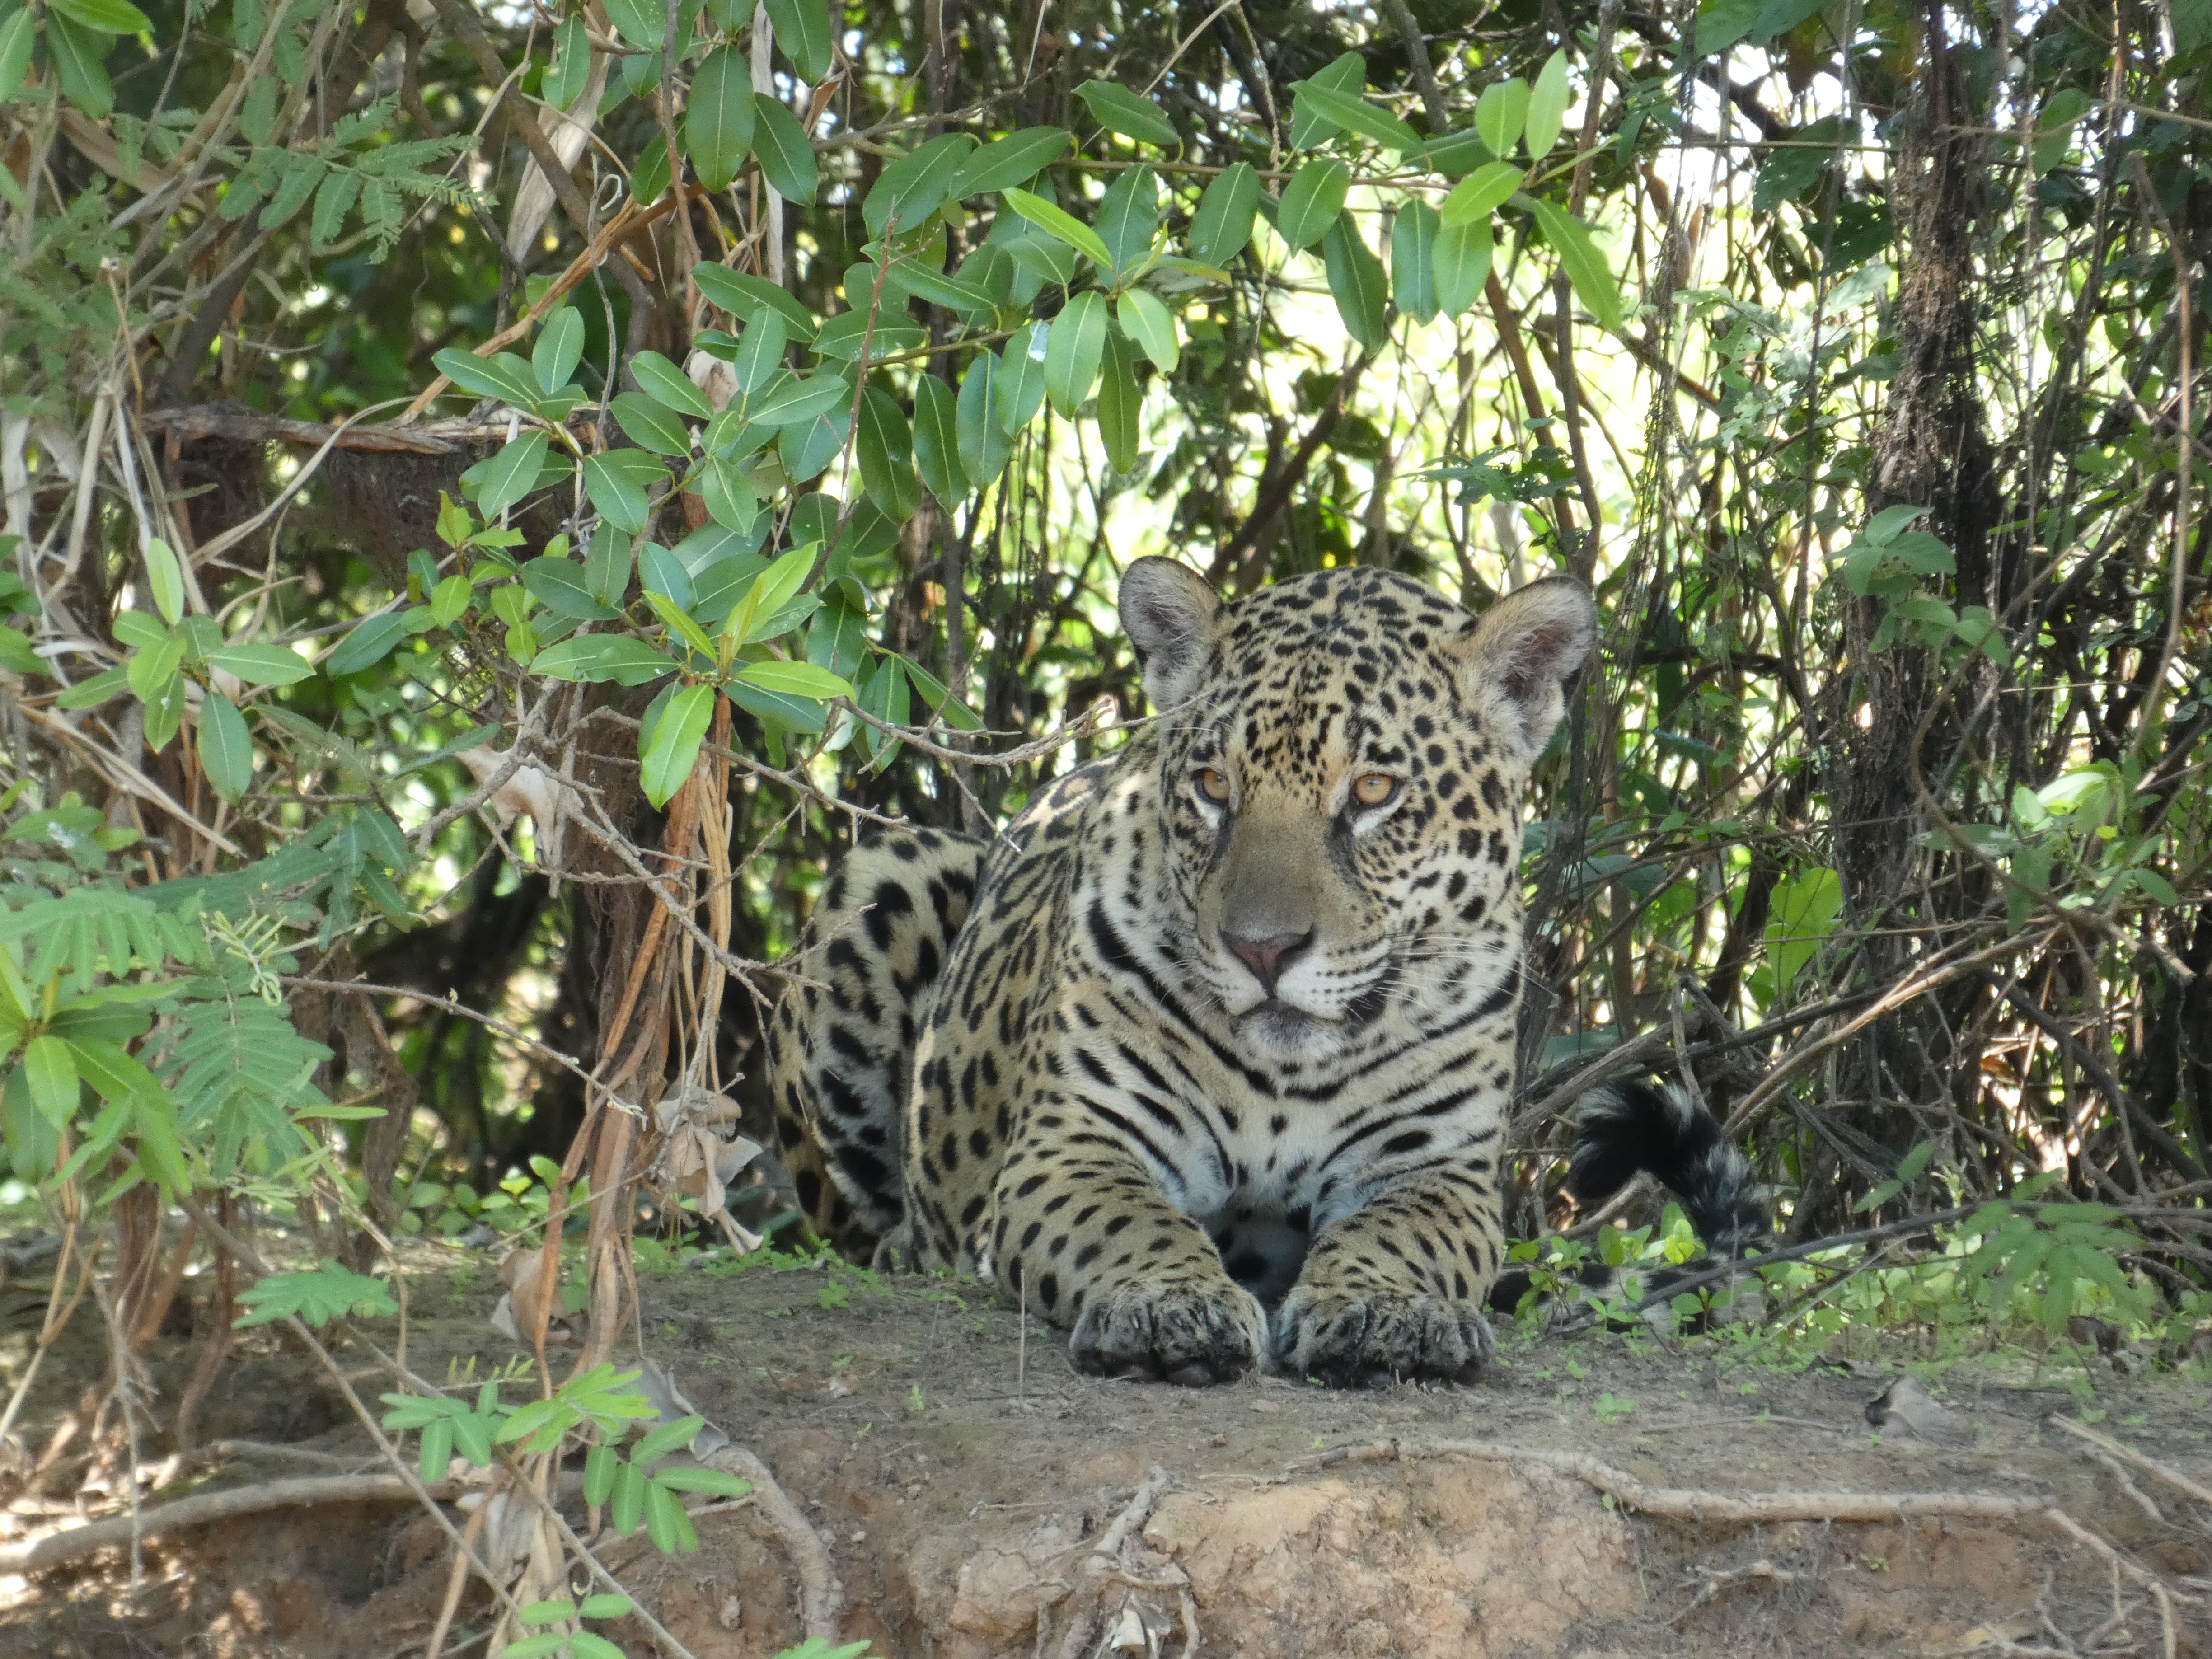
Jaguar: Jaju